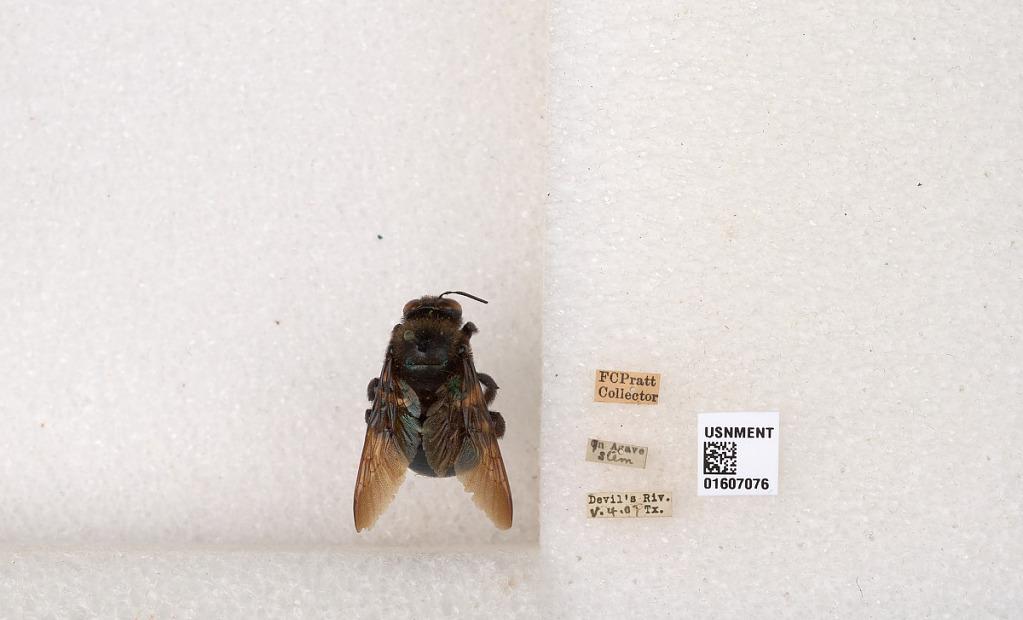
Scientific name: Xylocopa (Xylocopoides) californica arizonensis Cresson
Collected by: F. Pratt
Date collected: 1907-5-4
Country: United States
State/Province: Texas
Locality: Devil's River